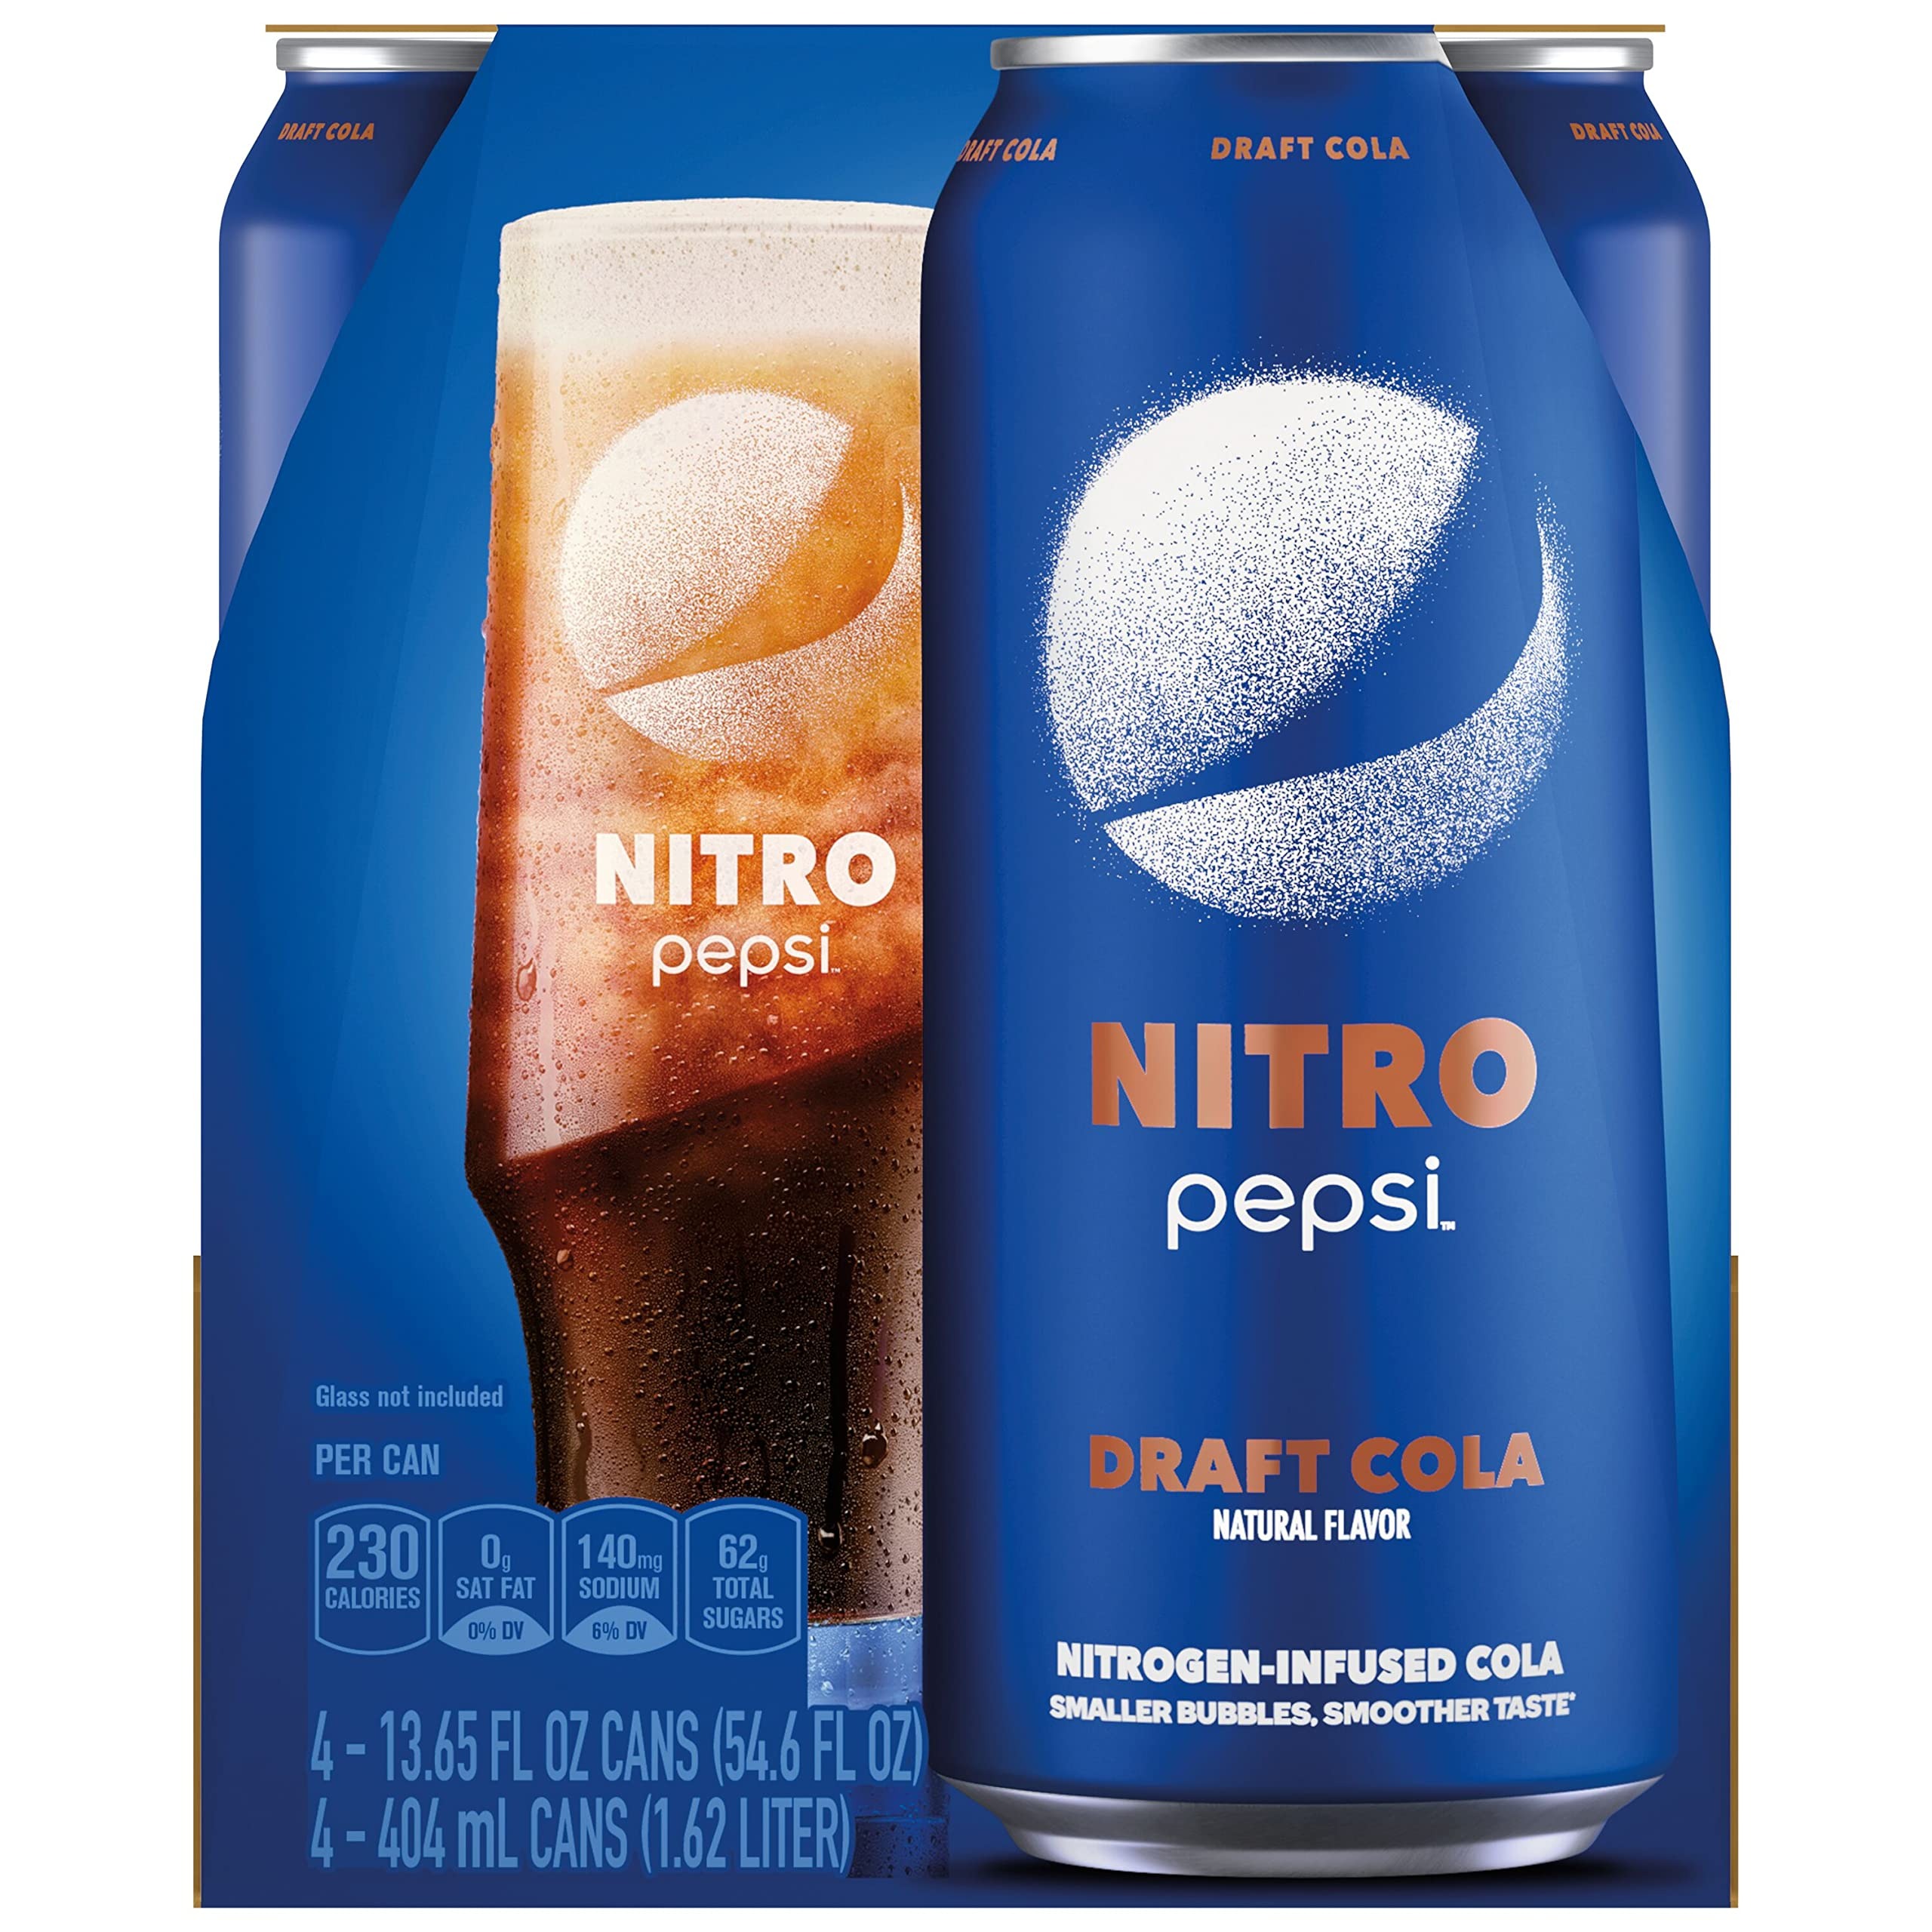
Item Name: Pepsi Draft Cola, 13.65 Fl Oz Cans, Pack of 4
Bullet Point 1: Includes 4 (13.65oz) cans of Pepsi Nitro Draft Cola Soda Pop
Bullet Point 2: Nitrogen-infused Cola with smaller bubbles and a smoother taste
Bullet Point 3: Chill, pour hard, and enjoy
Bullet Point 4: Smooth, creamy, delicious
Bullet Point 5: It’s more than just a cola, it’s an experience. The easy texture. The silky foam. The rising cascade. The unapologetically Pepsi taste.
Value: 54.6
Unit: Fl Oz

Price: 9.4